Lukas Hinterseer

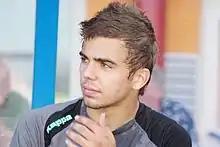
Hinterseer with FC Wacker Innsbruck in 2009

At the beginning of the 2009–10 season, Hinterseer signed his first professional contract with Wacker Innsbruck, after which he would play sporadically for the professional outfit, but also still make appearances with the amateur second team. After promotion was reached to the Austrian Regionalliga West, the striker became a feared goalscorer for the second team, where he scored seven goals in a total of 19 Regionalliga appearances. He also made his professional debut in the second-tier Austrian Football First League for the Wacker first team against the Red Bull Salzburg reserve team, FC Liefering, on 14 July 2009. In the match, he came on as a substitute for fellow striker Markus Unterrainer in the 71st minute. This was followed by a further seven first team league appearances for Hinterseer over the season, where he came on as a substitute player and mostly only appeared for a few minutes of play. In a 0–3 away win over FC Dornbirn on 20 March 2010, his longest showing of the season occurred at just under half an hour, in which he managed to score his first professional goal in the 69th minute.